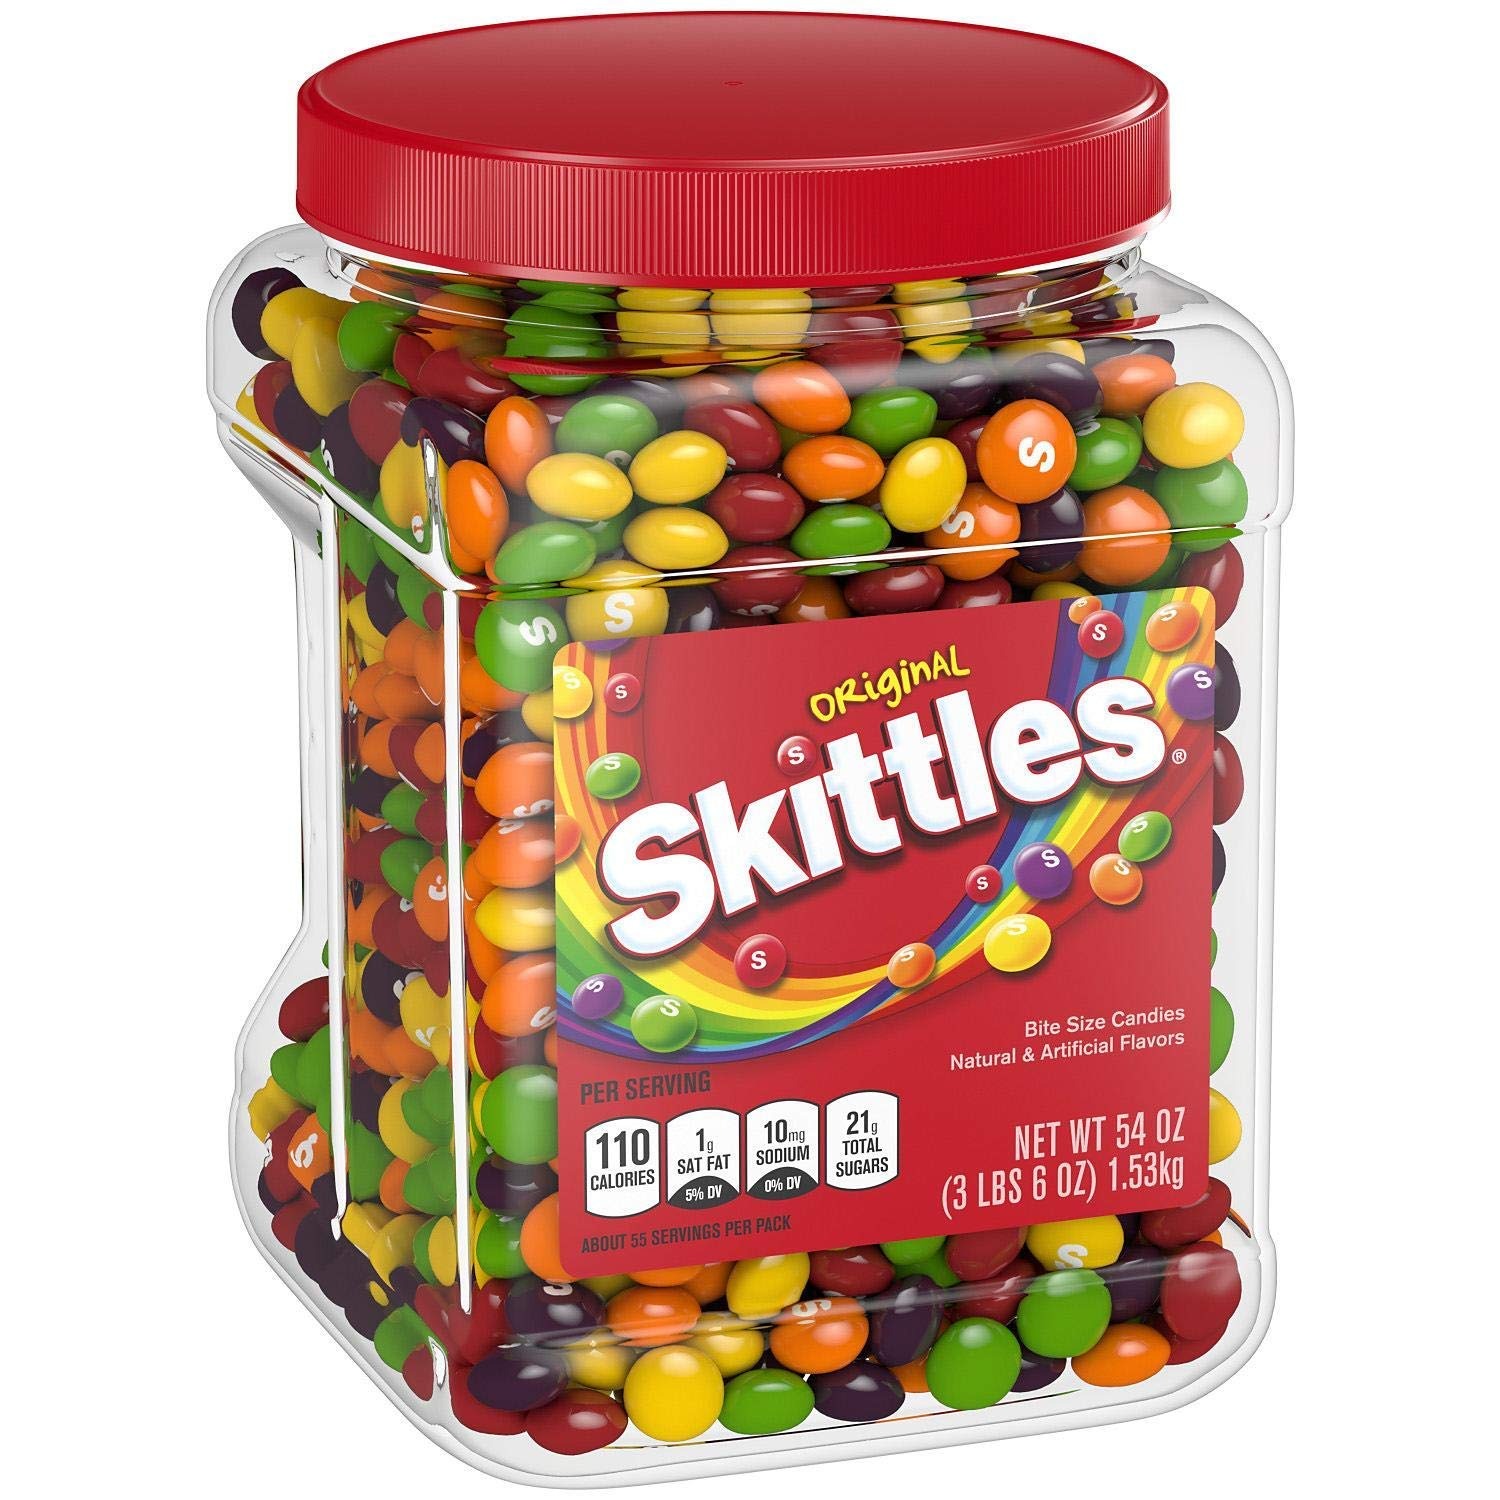
Item Name: Skittles Original Candy, 1 - 54 Ounce Jar - SET OF 4
Bullet Point 1: Original Flavor: Enjoy the classic Skittles original fruit flavor in every bite
Bullet Point 2: Fun Shape: The round, fruity candies are perfect for snacking or sharing
Bullet Point 3: Individually Wrapped: Each jar contains 4 individual 1.0 ounce jars for convenience
Bullet Point 4: Perfect for Parties: The 4 jars make a great party favor or dessert for any occasion
Bullet Point 5: Made in the USA: Skittles are proudly made in the United States
Value: 216.0
Unit: Ounce

Price: 27.225